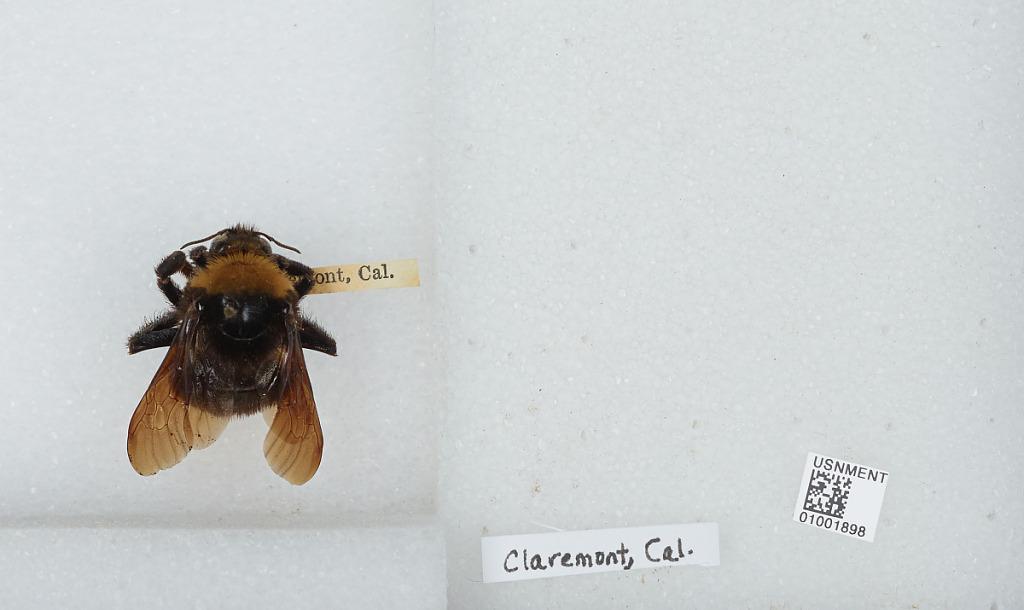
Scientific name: Bombus (Crotchiibombus) crotchii Cresson
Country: United States
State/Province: California
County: Los Angeles
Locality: Claremont
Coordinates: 34.11, -117.72